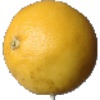
Label: Grapefruit White 1